Okinawa diet

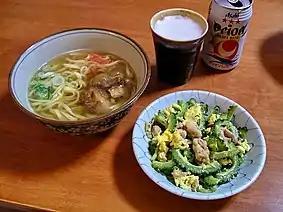
The plate to the right is the national dish, gōyā chanpurū, made with bitter melon known as goyain.

The traditional diet of the islanders contained sweet potato, green-leafy or root vegetables, and soy foods, such as miso soup, tofu or other soy preparations, occasionally served with small amounts of fish, noodles, or lean meats, all cooked with herbs, spices, and oil. Although the traditional Japanese diet usually includes large quantities of rice, the traditional Okinawa diet consisted of smaller quantities of rice; instead the staple was sweet potato. The Okinawa diet had only 30% of the sugar and 15% of the grains of the average Japanese dietary intake.